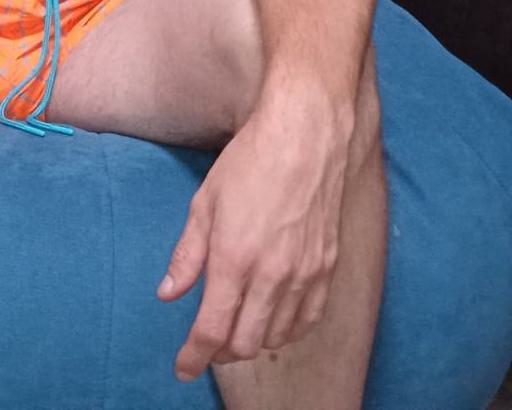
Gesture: no_gesture